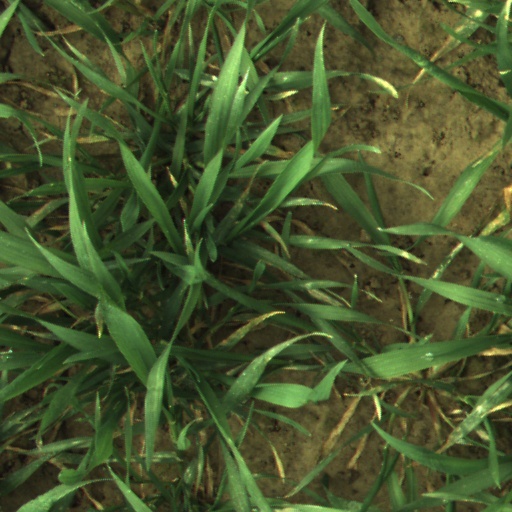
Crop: wheat